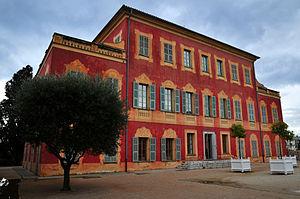
Cimiez est le nom donné à un quartier résidentiel haut de gamme de Nice ainsi qu'à la colline où il est construit, et qui est situé au nord-est du centre-ville.
Le musée Matisse de Nice est consacré à l'œuvre du peintre français Henri Matisse. Il regroupe l'une des plus importantes collections mondiales de ses œuvres, qui permet de retracer son parcours artistique et ses évolutions depuis ses débuts jusqu'à ses derniers travaux. Installé dans la Villa des Arènes, une villa génoise du XVIIᵉ siècle du quartier de Cimiez, le musée a ouvert ses portes en 1963.